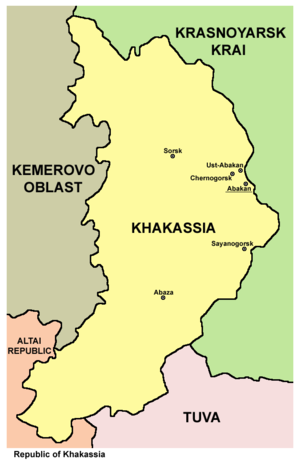
Republikken Khakasija
Kort over Republikken Khakasija
Republikken Khakasija er en af 21 autonome republikker i Den Russiske Føderation beliggende i det sydlige Sibirien. Republikken har 535.796 indbyggere og et areal på 61.569 km². Republikkens hovedstad er Abakan.